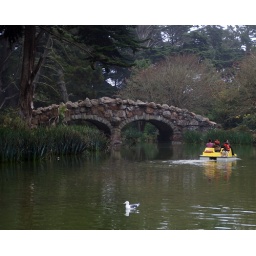
Beautiful lake and bridge in the middle of the park, looks like it came right out of a fairy tale